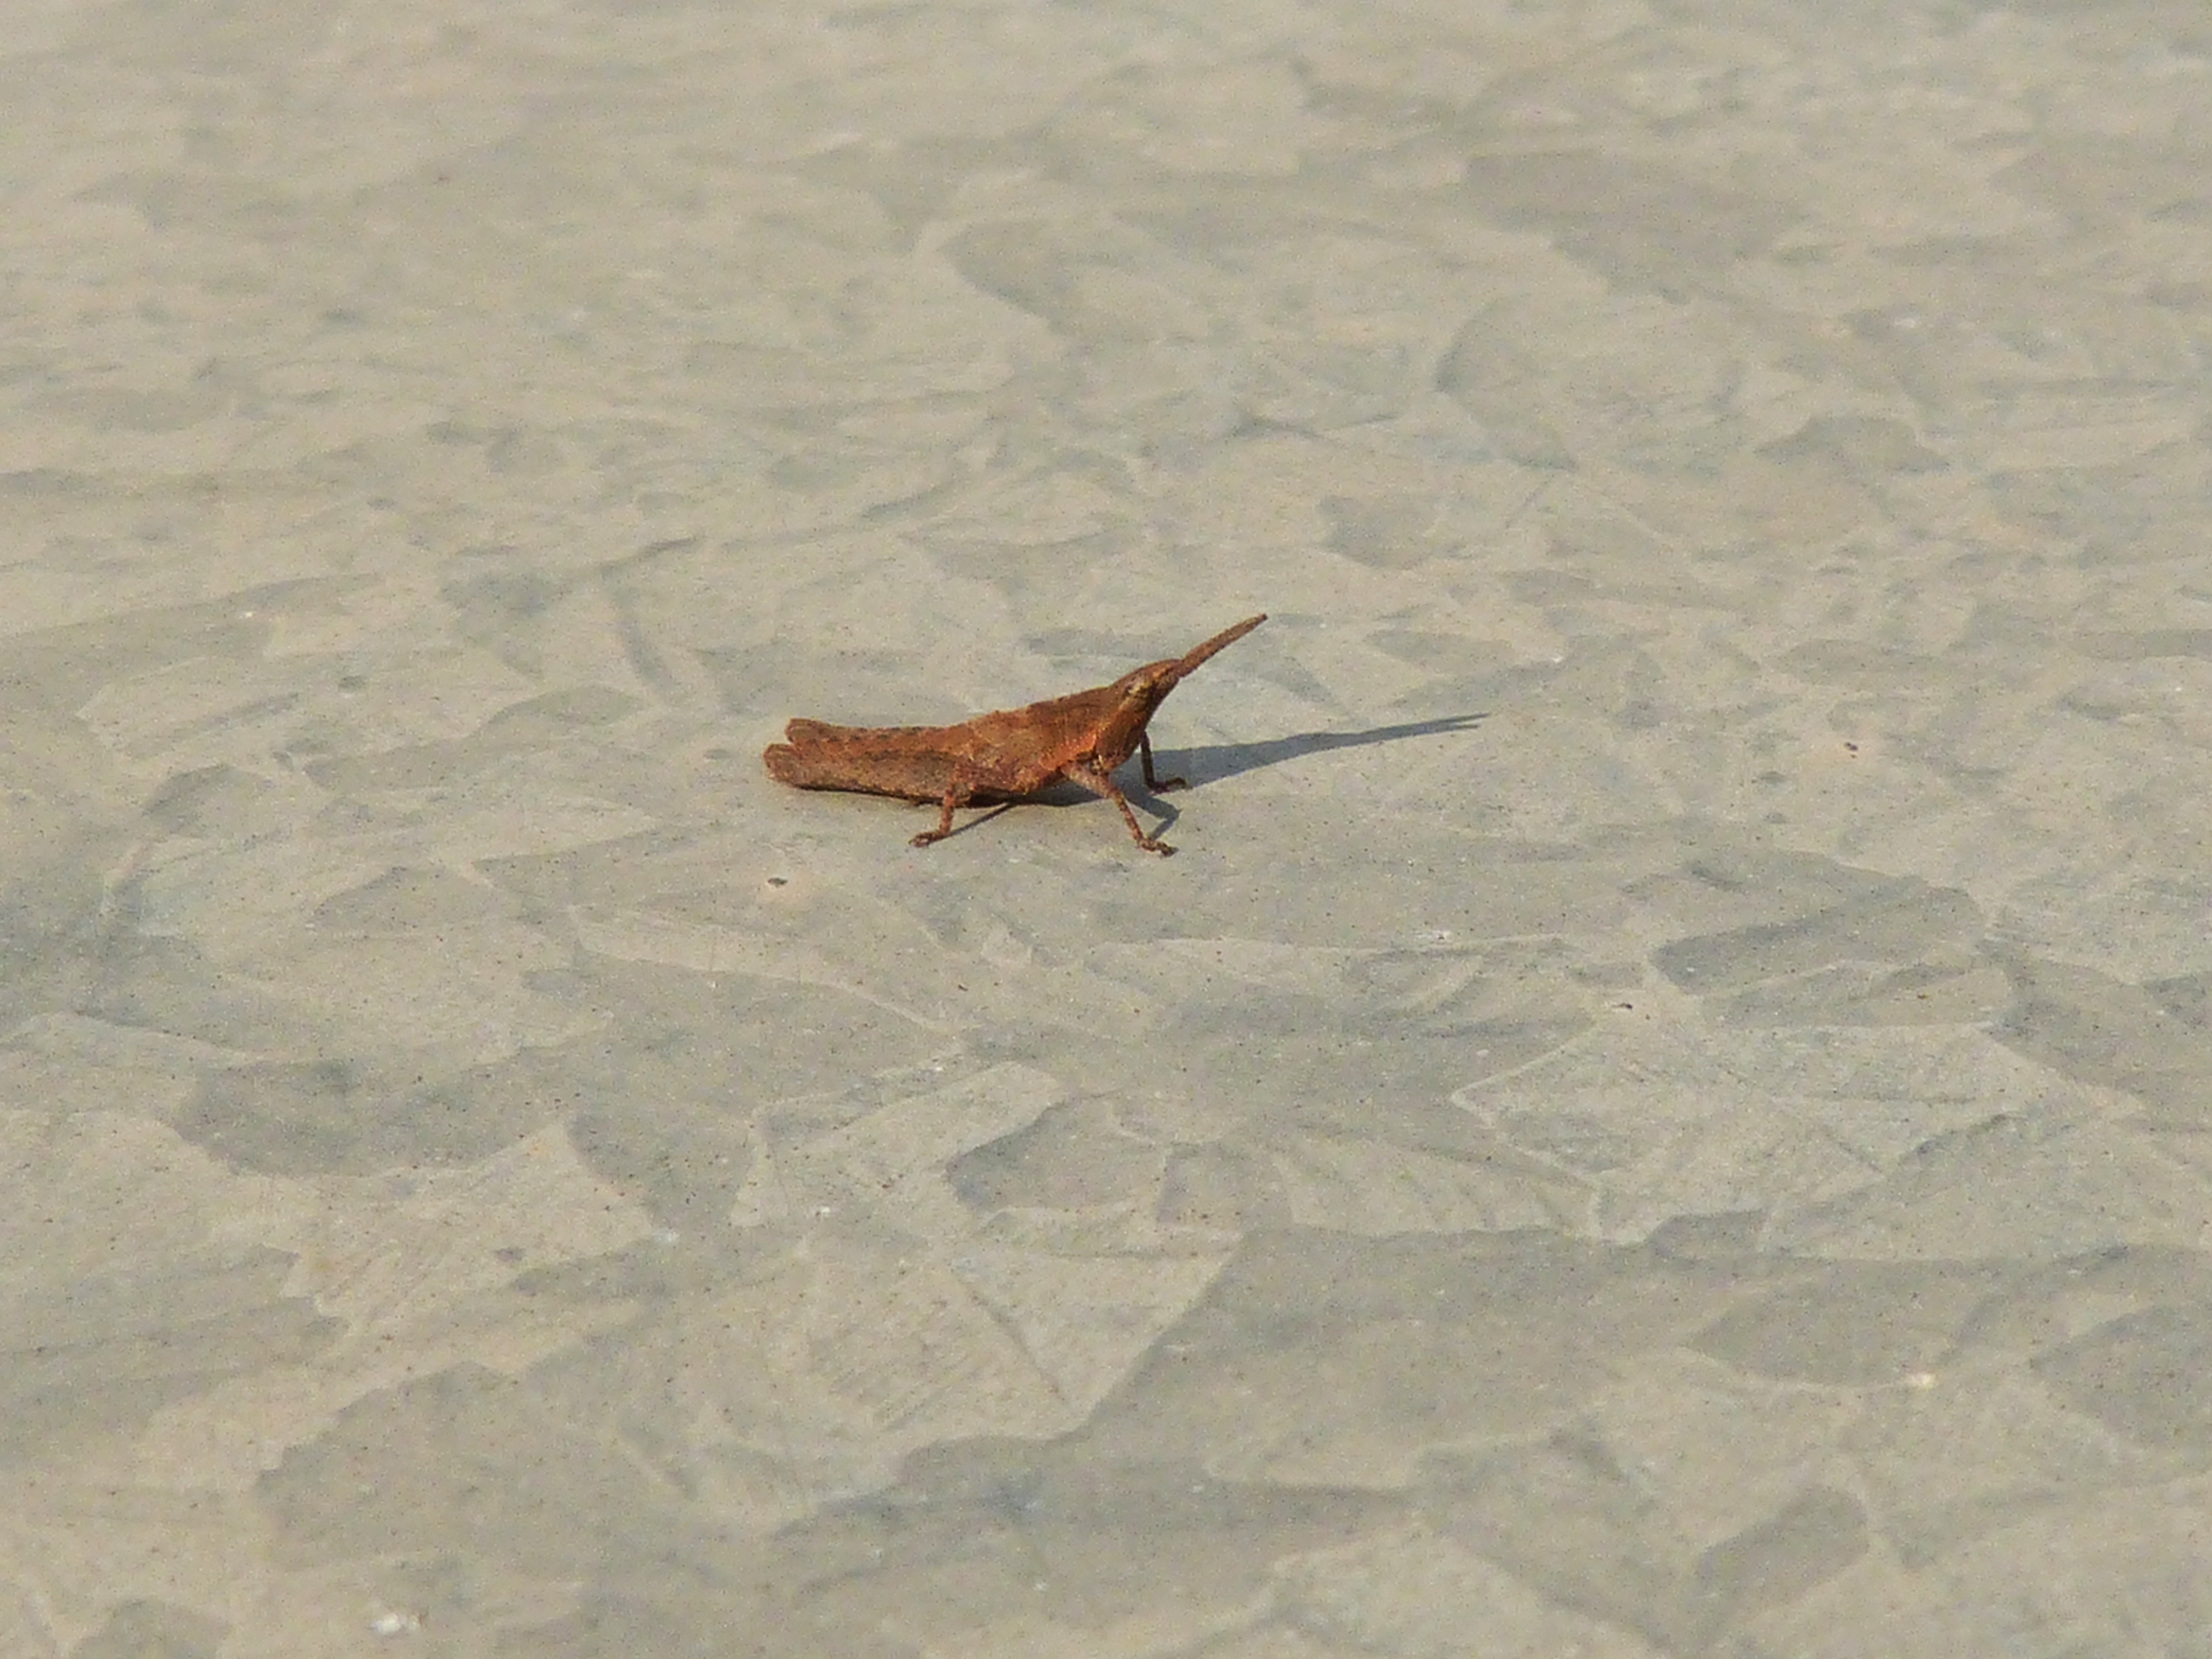
hand, sand, wing, wood, desert, insect, small, reptile, fauna, natur, grasshopper, pardo, galvanized iron